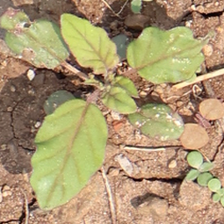
Weed species: Punarnava _(Boerhaavia diffusa)